Nordvik Church

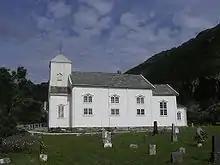
View of the church

Nordvik Church is a parish church of the Church of Norway in Dønna Municipality in Nordland county, Norway. It is located at Nordvik, just north of the village of Solfjellsjøen on the island of Dønna. It is one of the churches for the Dønna parish which is part of the Nord-Helgeland prosti (deanery) in the Diocese of Sør-Hålogaland. The white, wooden church was built in a long church style in 1871 using plans drawn up by the architect Niels Stockfleth Darre Eckhoff. The church seats about 300 people. The building was consecrated on 18 June 1871. Historically, it was the main church for the old Nordvik Municipality which existed from 1917 until 1962.